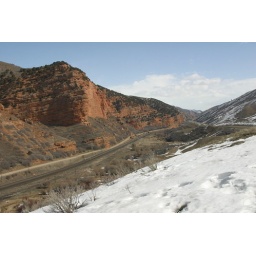
Cross-country drive. Echo, UT. Red rock layers with snow in the foreground and the highway in the middle.